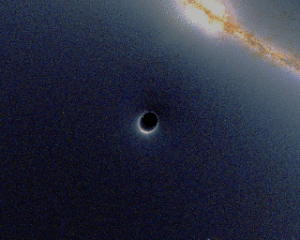
Simulation animée de la lentille gravitationnelle causée par un trou noir passant en arrière-plan d'une galaxie. Une image secondaire de la galaxie peut être vue dans le trou noir de l' anneau d'Einstein dans la direction opposée à celle de la galaxie. L'image secondaire grandit (restant dans l'anneau d'Einstein) lorsque l'image principale s'approche du trou noir. La Brillance de surface des deux images reste constante, mais leur taille apparente varie, produisant ainsi une amplification de la luminosité de la galaxie vue d'un observateur distant. L'amplification maximale se produit lorsque la galaxie d'arrière-plan (ou, dans le cas présent, une partie brillante de celle-ci) est exactement derrière le trou noir.